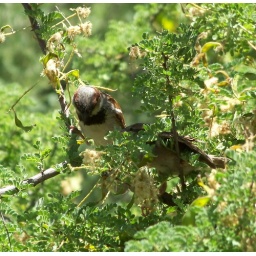
birds in a tree